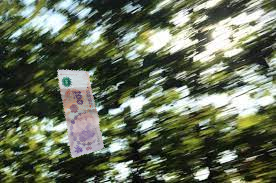
Denominación: 100